Florence—Robbins Line

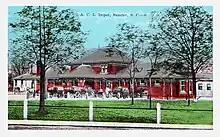
Sumter ACL depot

The Atlantic Coast Line became the Seaboard Coast Line Railroad (SCL) in 1967 after merging with their rival, the Seaboard Air Line Railroad (SAL). After the merger, the line from Florence to Augusta operated as their Augusta Subdivision. By 1971, only freight trains were operating on the line.